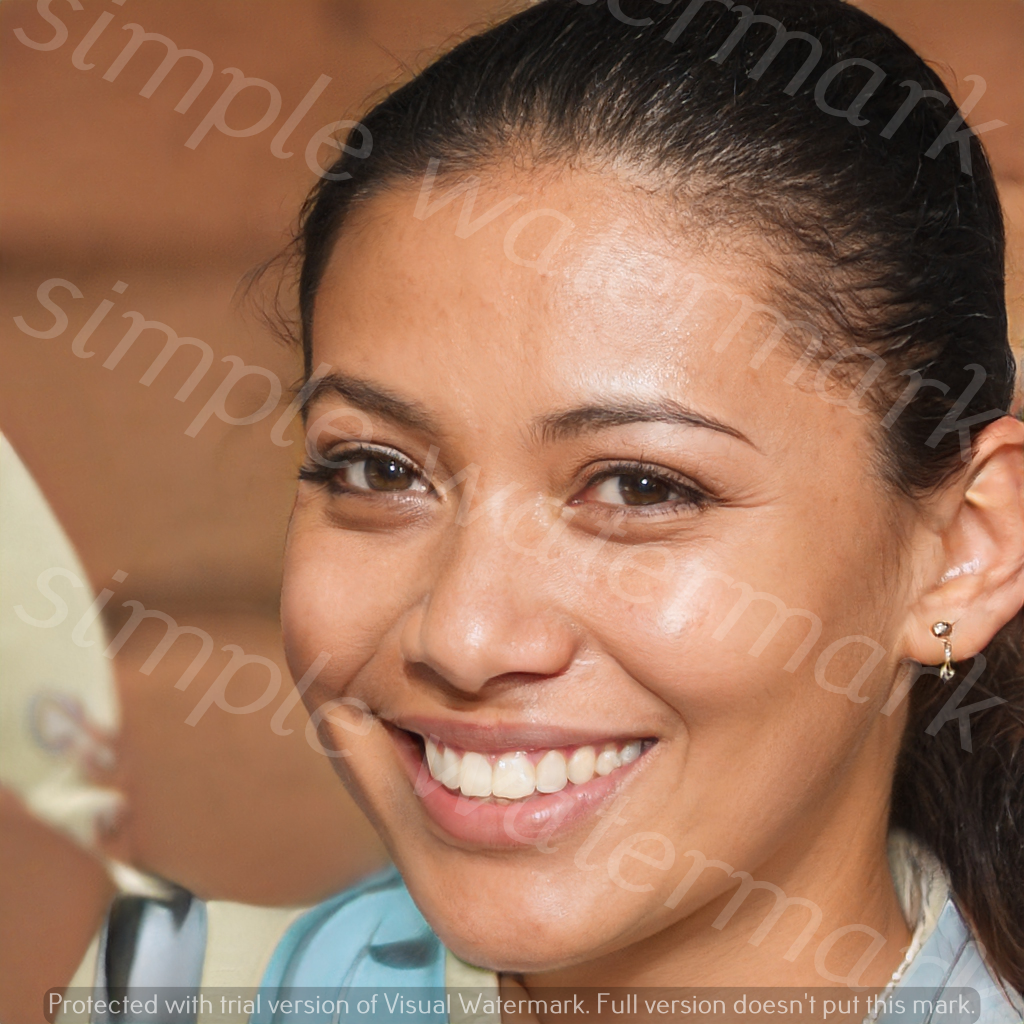
Label: Watermark